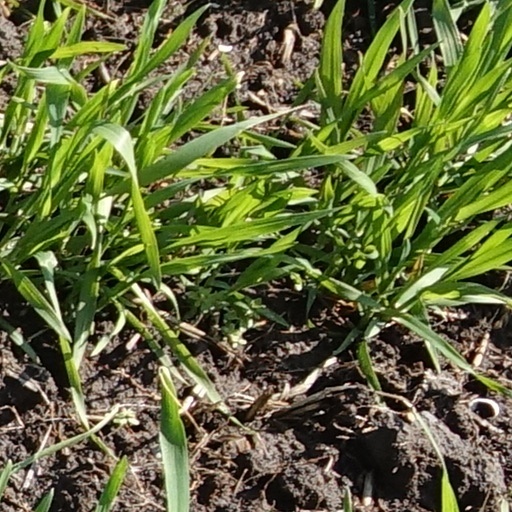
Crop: wheat